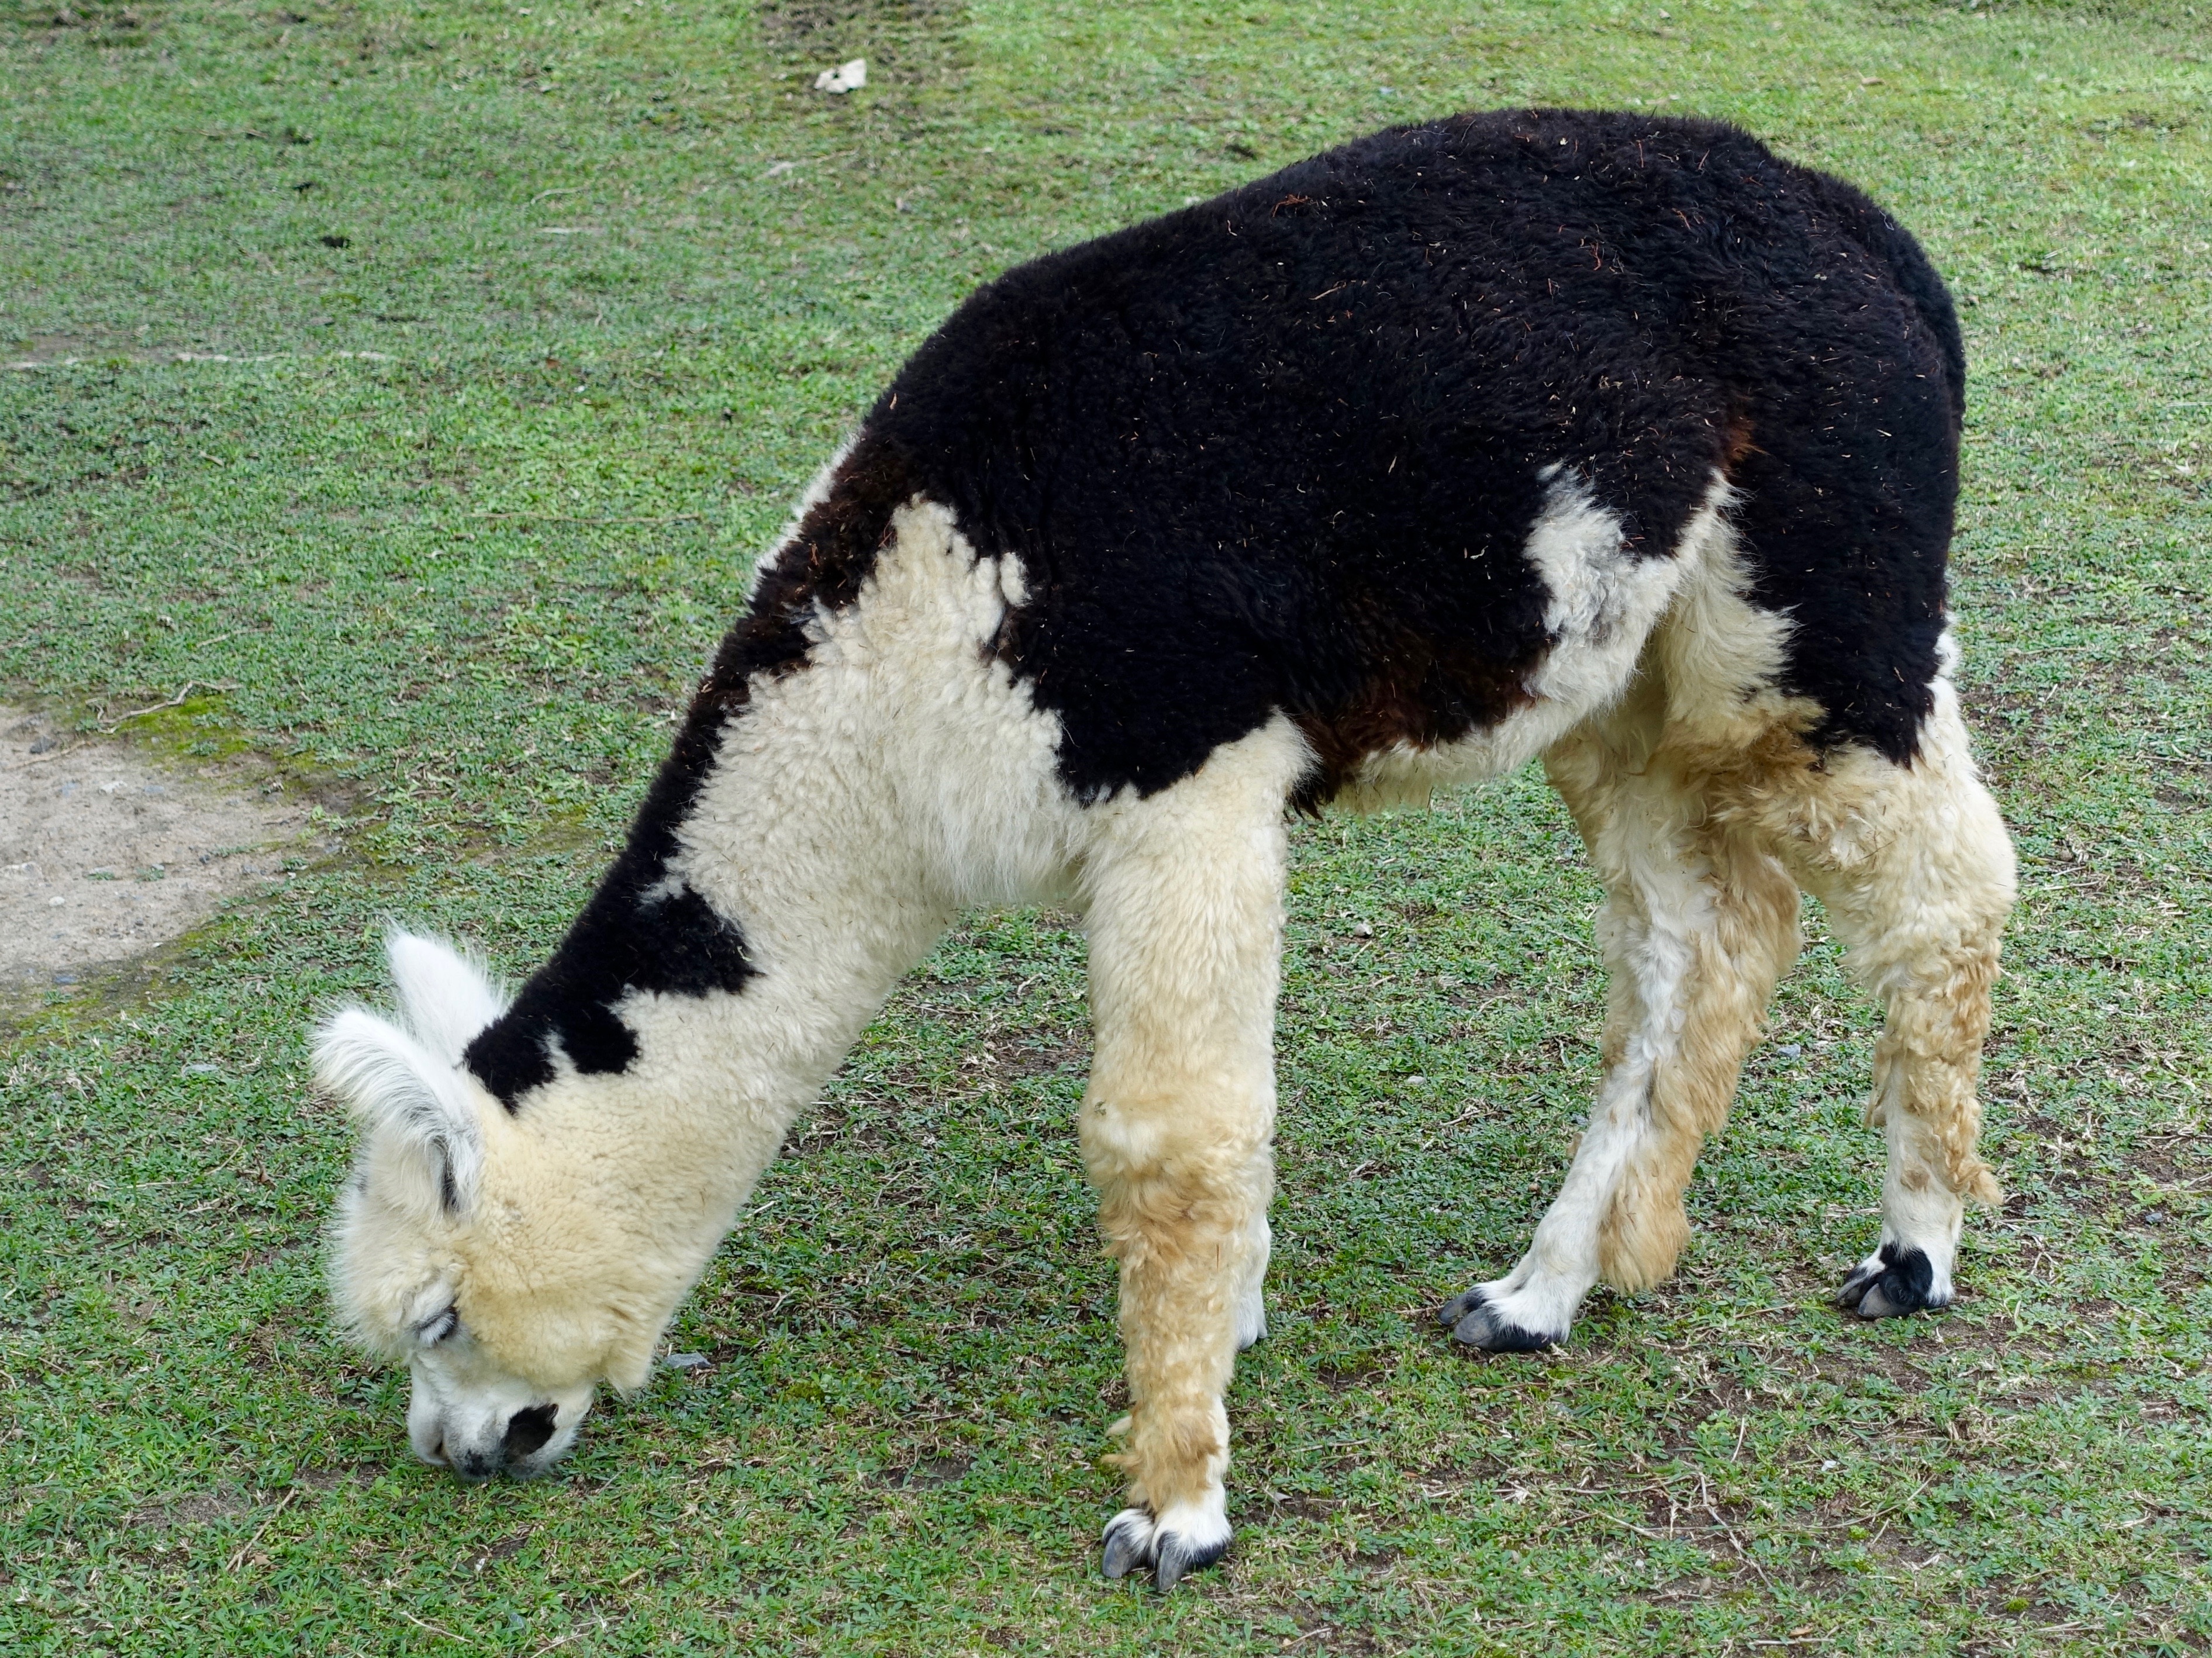
grass, cute, pasture, grazing, sheep, mammal, calf, llama, alpaca, outdoors, furry, vertebrate, cuddly, domesticated, woolly, dairy cow, cashmere, cattle like mammal, horse like mammal